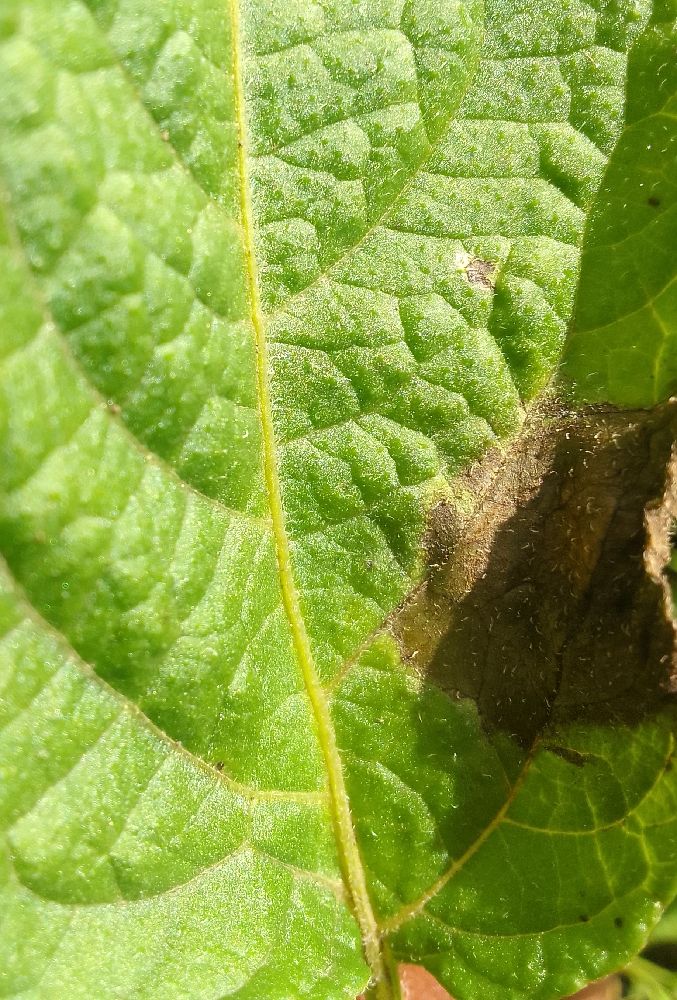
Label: Late blight